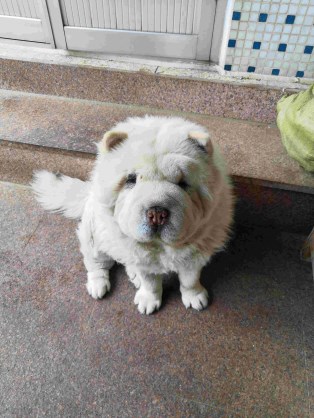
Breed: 329-n000119-chow